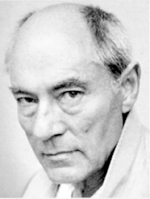
มาร์ทีน เบ็นราท

| image = Martin Benrath.png
| name = มาร์ทีน เบ็นราท
| birth_place = เบอร์ลิน สาธารณรัฐไวมาร์|ประเทศเยอรมนี
| death_place = รัฐบาวาเรีย ประเทศเยอรมนี
| occupation = นักแสดงชาย
| yearsactive = 1954-2000
มาร์ทีน เบ็นราท (; 9 พฤศจิกายน ค.ศ. 1926 &#x2013; 31 มกราคม ค.ศ. 2000) เป็นนักแสดงภาพยนตร์ชายชาวเยอรมัน โดยแสดงภาพยนตร์ตั้งแต่ปี ค.ศ. 1954 ถึง ค.ศ. 2000 มากกว่า 65 เรื่อง
== ผลงานภาพยนตร์เด่น ==
* "Meines Vaters Pferde&nbsp;(:de:Meines Vaters Pferde, 1. Teil: Lena und Nicoline|de)" (1954)
* "A Thousand Melodies" (1956)
* "The Ideal Woman" (1959)
* "Court Martial" (1959)
* "Morituri" (1965)
* "Berlinger&nbsp;(:de:Berlinger (Film)|de)" (1975)
* "Die Buddenbrooks&nbsp;(:de:Die Buddenbrooks (1979)|de)" (1979) (TV miniseries)
* "From the Life of the Marionettes" (1980)
* "Put on Ice" (1980)
* "Die Weiße Rose" (1982)
* "Väter und Söhne – Eine deutsche Tragödie" (1986) (TV miniseries)
* "Success" (1991)
* "Schtonk!" (1992)
* "Stalingrad" (1993)
* "Der Kinoerzähler" (1993)
* "Beresina, or the Last Days of Switzerland" (1999)
== แหล่งข้อมูลอื่น ==
*
หมวดหมู่:บุคคลที่เกิดในปี พ.ศ. 2469
หมวดหมู่:บุคคลที่เสียชีวิตในปี พ.ศ. 2543
หมวดหมู่:นักแสดงเยอรมัน